Architecture of Montreal

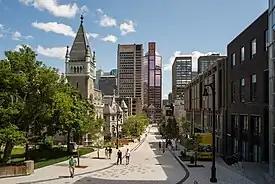
View of Montreal from McTavish Street. The architecture of Montreal is characterized by a wide variety of architectural styles.

The architecture of Montreal, Quebec, Canada is characterized by the juxtaposition of the old and the new and a wide variety of architectural styles, the legacy of two successive colonizations by the French, the British, and the close presence of modern architecture to the south. Much like Quebec City, the city of Montreal had fortifications, but they were destroyed between 1804 and 1817.